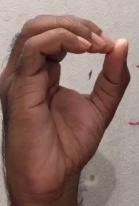
ASL sign: O